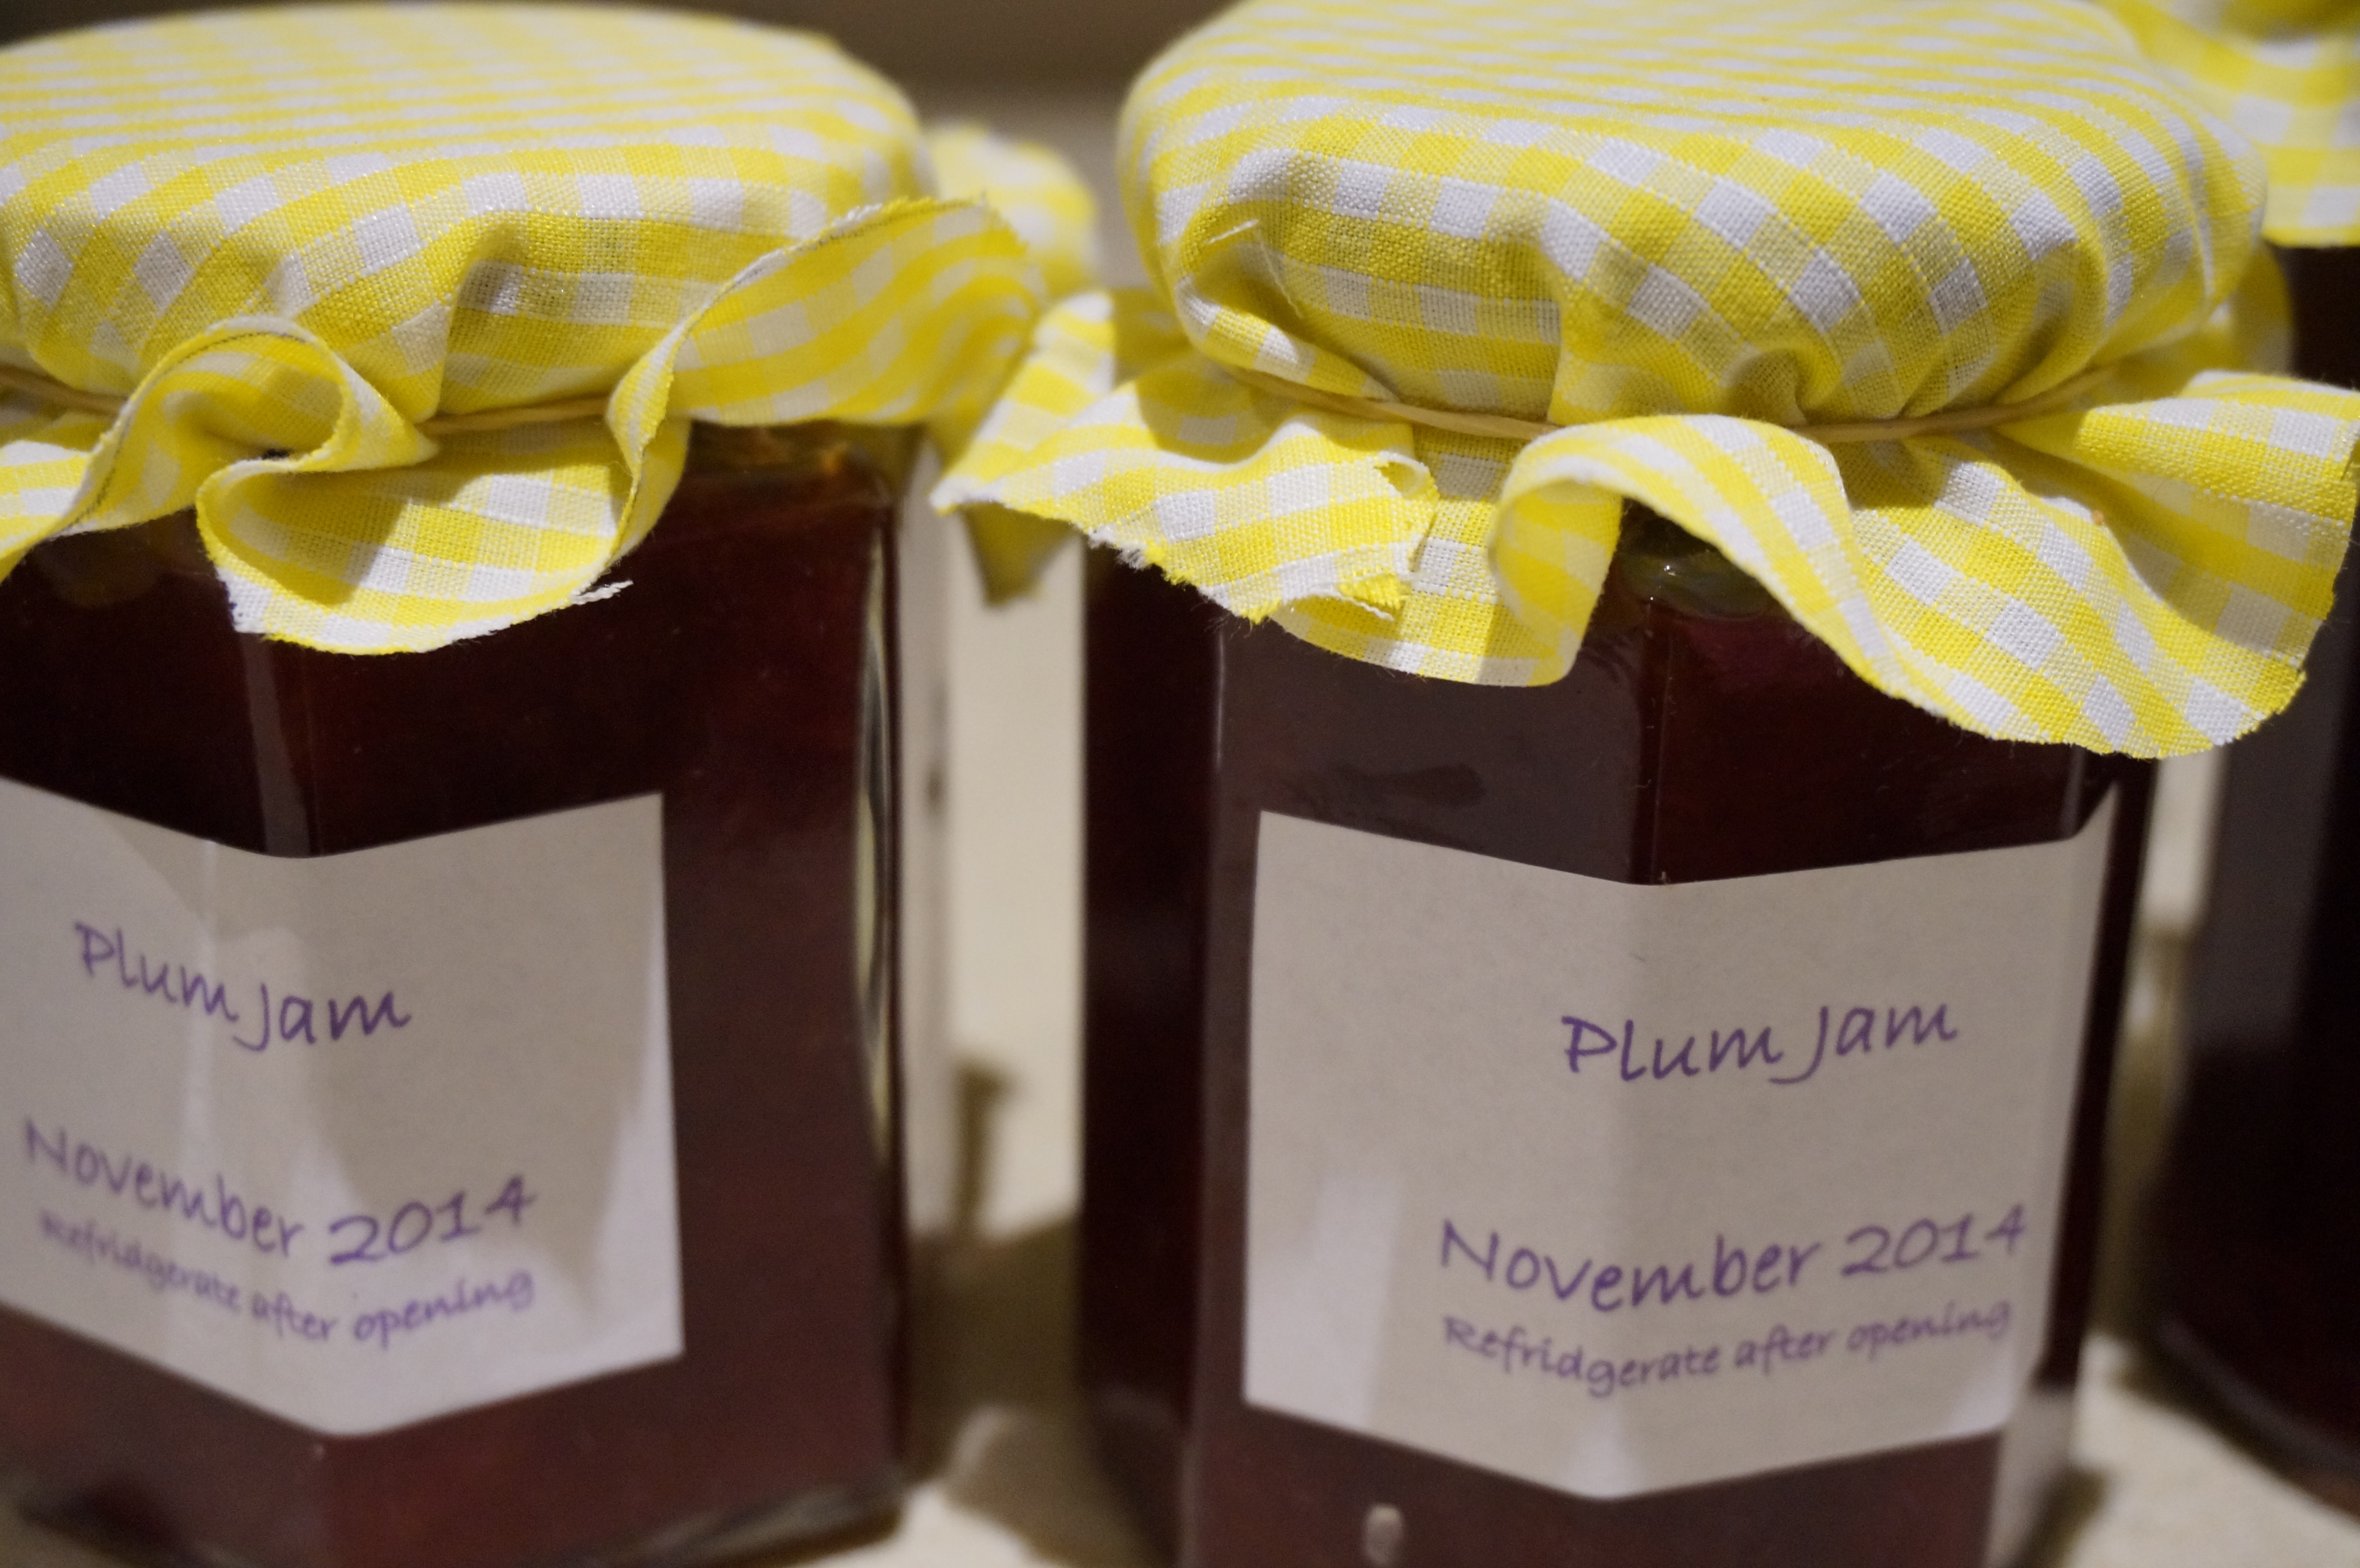
flower, petal, jar, food, dessert, lighting, homemade, jam, plum, jelly, party, preserve, flavor, baby shower, wedding favors